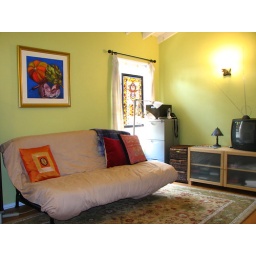
Den/office (there's a desk in there + a flat screen TV + pull-out couch now)